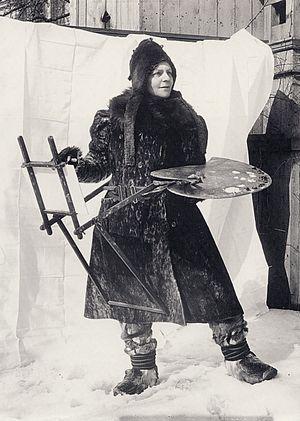
Anna Katarina Boberg, née Scholander le 3 décembre 1864 à Stockholm, morte le 27 janvier 1935, est une artiste suédoise.